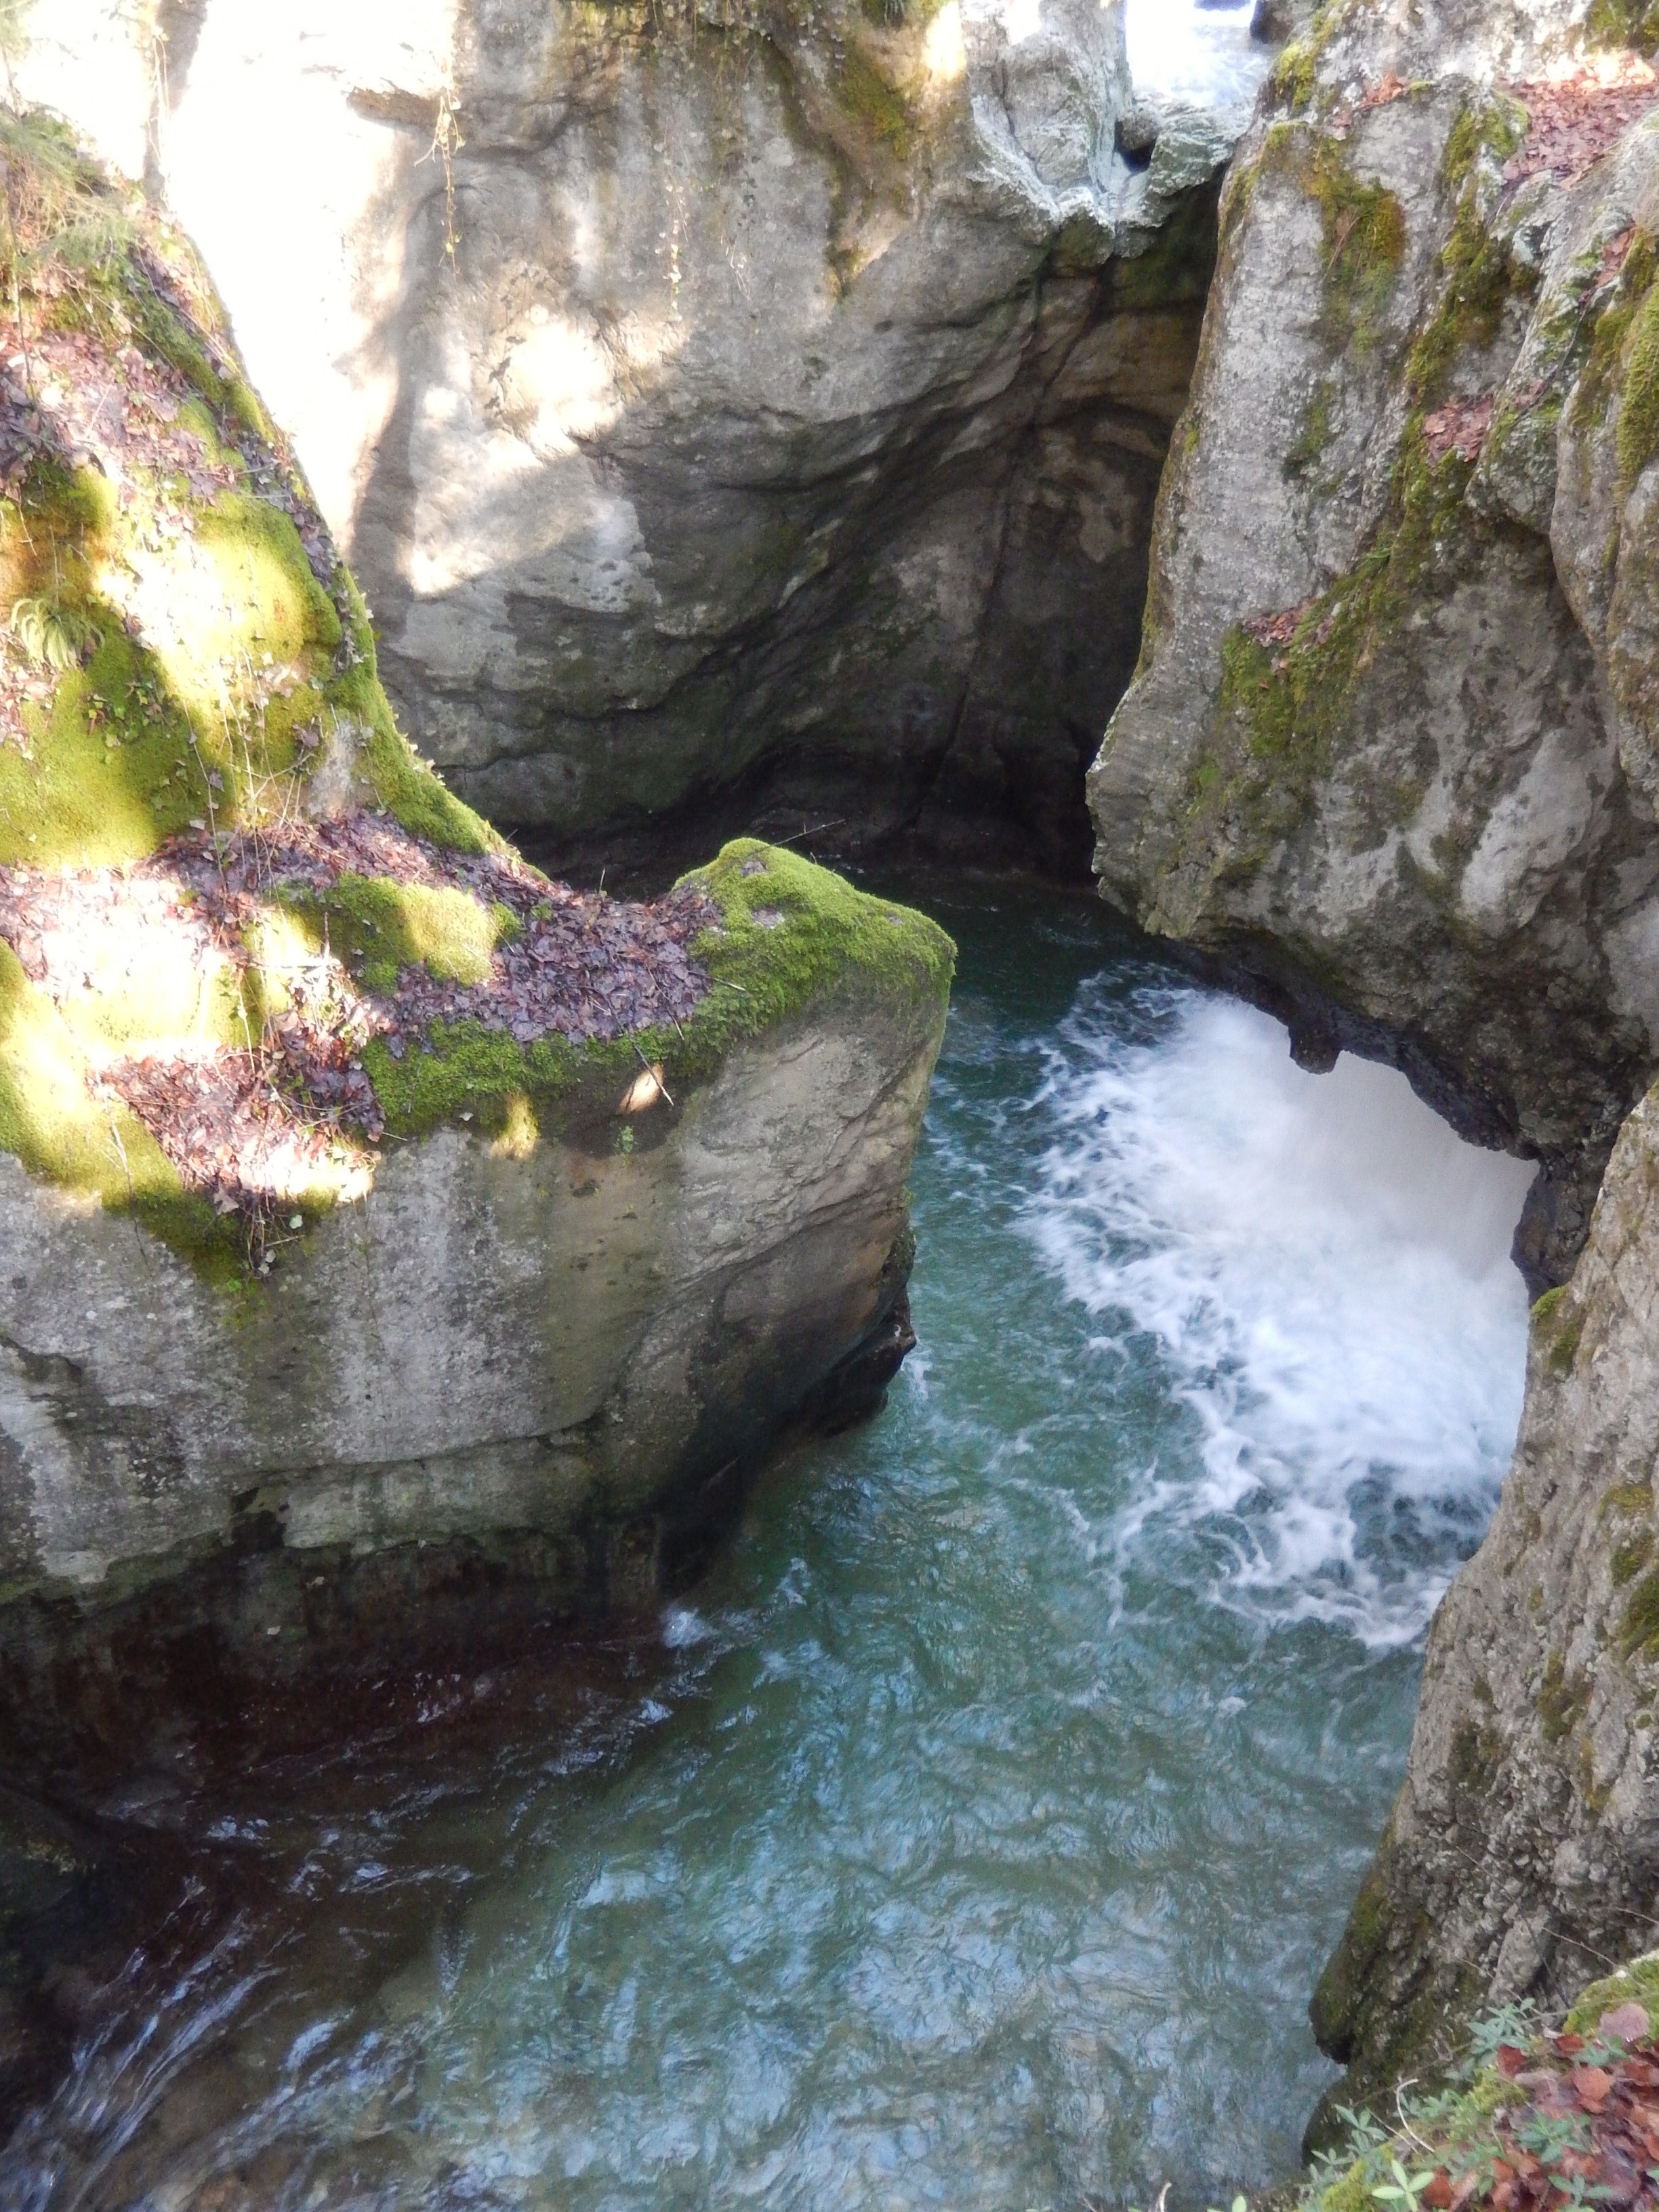
nature, rock, waterfall, hiking, flower, river, valley, formation, stream, rapid, canyon, terrain, body of water, annecy, water feature, wadi, haute savoie